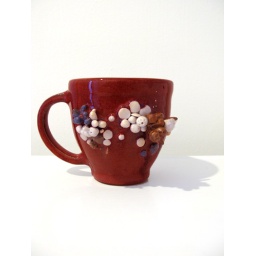
Thrown with long beach clay, with copper red glazed. Detailed in Coleman and Mason Stain